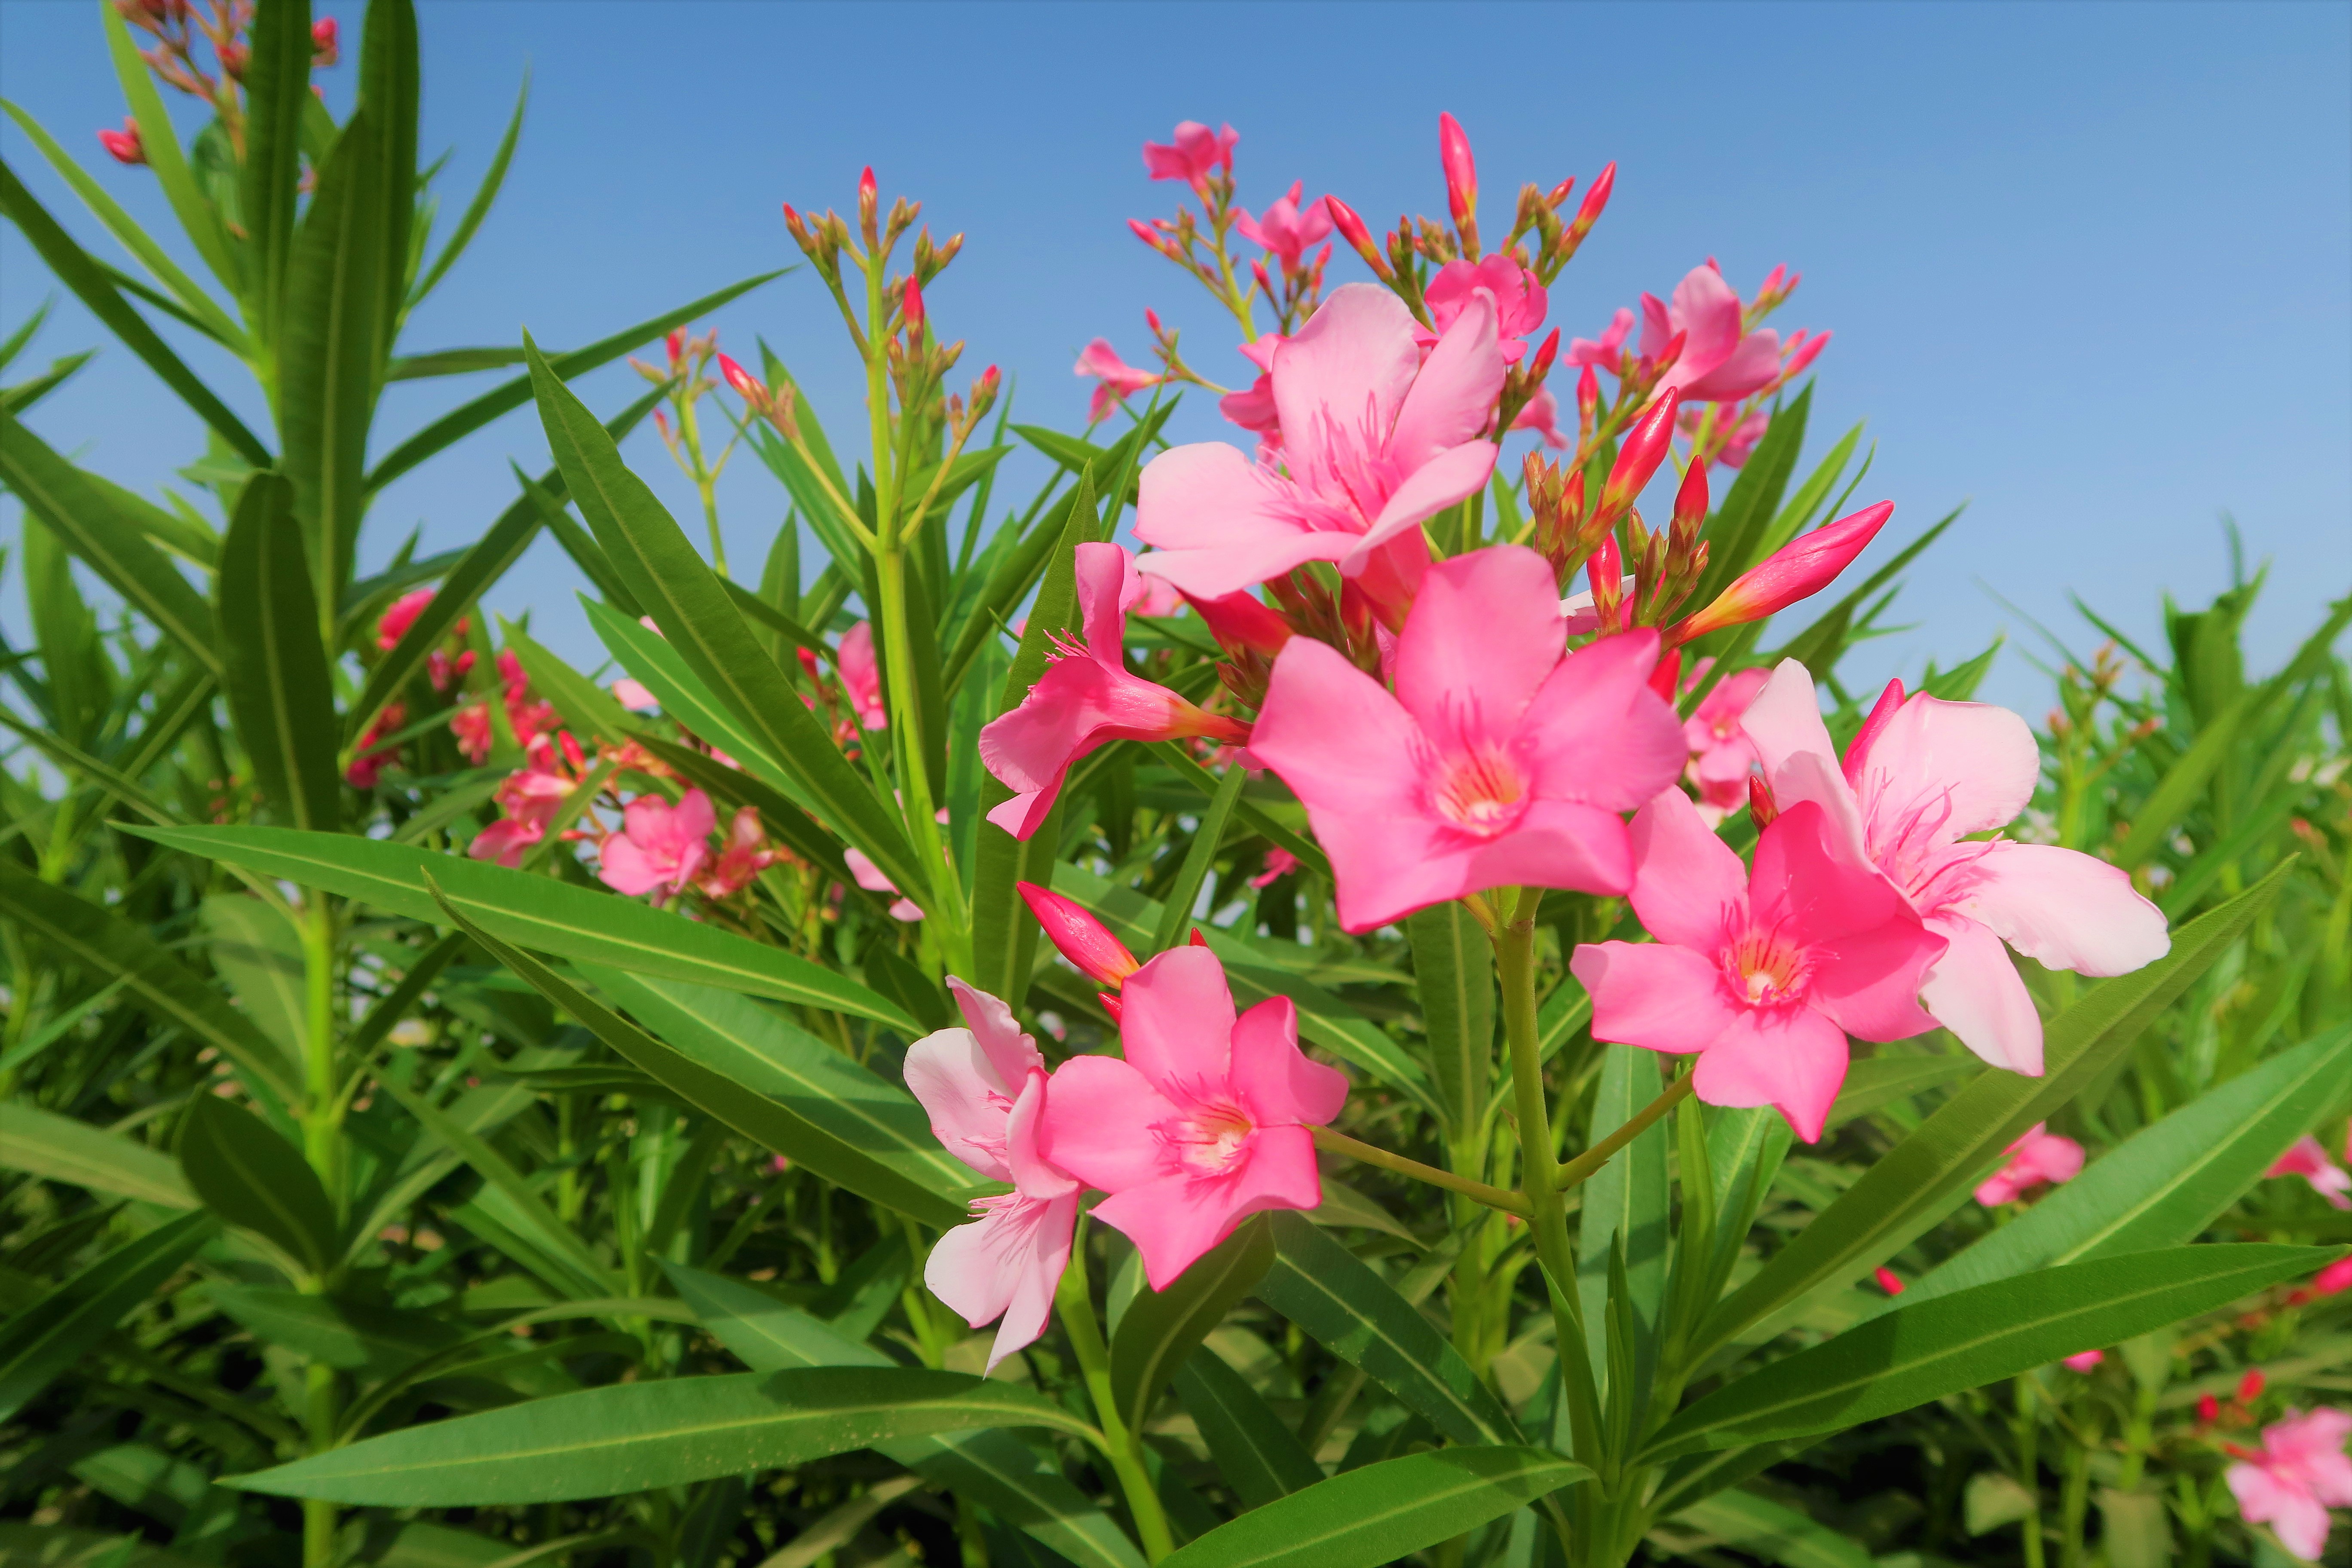
flowers, spring, nature, lily, oleander, colorful, beautiful, green, tree, plant, branches, flower, flowering plant, petal, pink, four o clock family, wildflower, perennial plant